Robert Marc (artist)

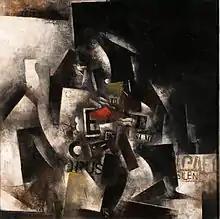
Robert Marc, "Untitled (9720)", oil on canvas, 90 x 90cm

Marc spent his youth in Switzerland before returning to France to Study art. He studied in Paris during the 1960s and was witness to the social upheavals of the period including the 1968 student riots. His work was inspired during his time in Paris through exposure to several influences including: the museums of Europe, that enhanced his artistic knowledge, the music of John Coltrane, and also African Art that he saw in the galleries on Rue Guenegaud. However, he preferred the solitude of the countryside, and having finished his studies, he returned to his native Burgundy where he produced most of his work in his studio there.